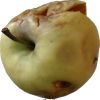
Label: Apple hit 1